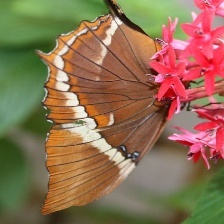
Species: BROWN SIPROETA